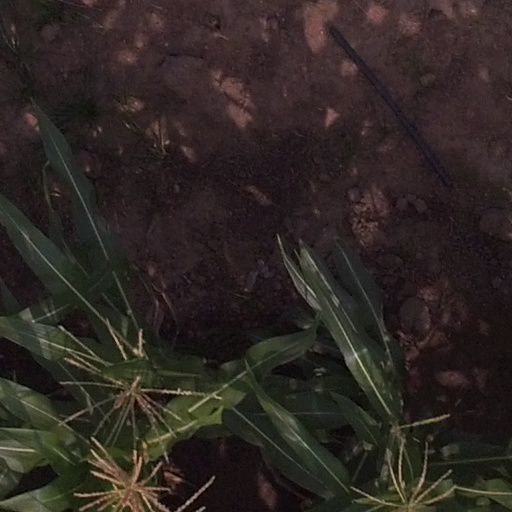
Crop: maize; corn